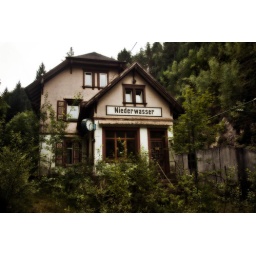
Abandoned rural train station in the hills of the Black forest in Germany.